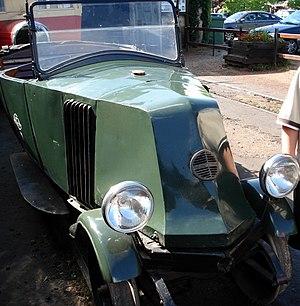
Abreschviller, comm. du dép. de la Moselle, France (région Lorraine). Train touristique (ancien chemin de fer forestier): draisine Renault de 1925.
Le chemin de fer forestier d'Abreschviller est un ancien réseau ferroviaire destiné à l'exploitation de la forêt d'Abreschviller, dans le massif des Vosges, en Moselle.
Cet article recense les matériels de service des chemins de fer classés ou inscrits aux monuments historiques.